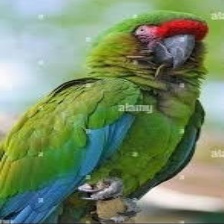
Species: MILITARY MACAW
Scientific name: ARA MILITARIS
ImageNet parent category: macaw